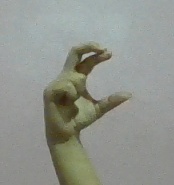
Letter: thal